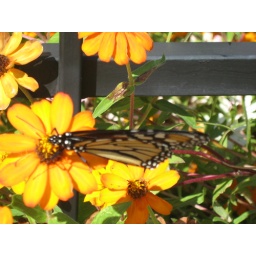
Monarch butterfly on flower in profile